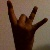
The image shows a hand gesture representing the number 8 in Indian Sign Language.